Rhabdomyoma

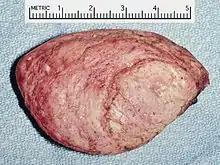
Surgically excised cardiac rhabdomyoma (unfixed)

A rhabdomyoma is a benign tumor of striated muscle. Rhabdomyomas may be either cardiac or extracardiac (occurring outside the heart). Extracardiac forms of rhabdomyoma are sub-classified into three distinct types: adult type, fetal type, and genital type.